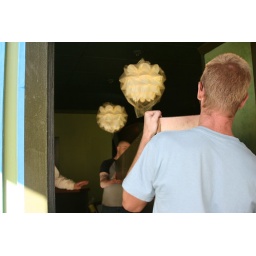
Bill helping brandon bring in the plant box